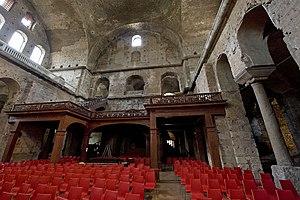
L'église Sainte-Irène est une ancienne église de rite grec orthodoxe, située dans la cour extérieure du palais de Topkapı à Istanbul.